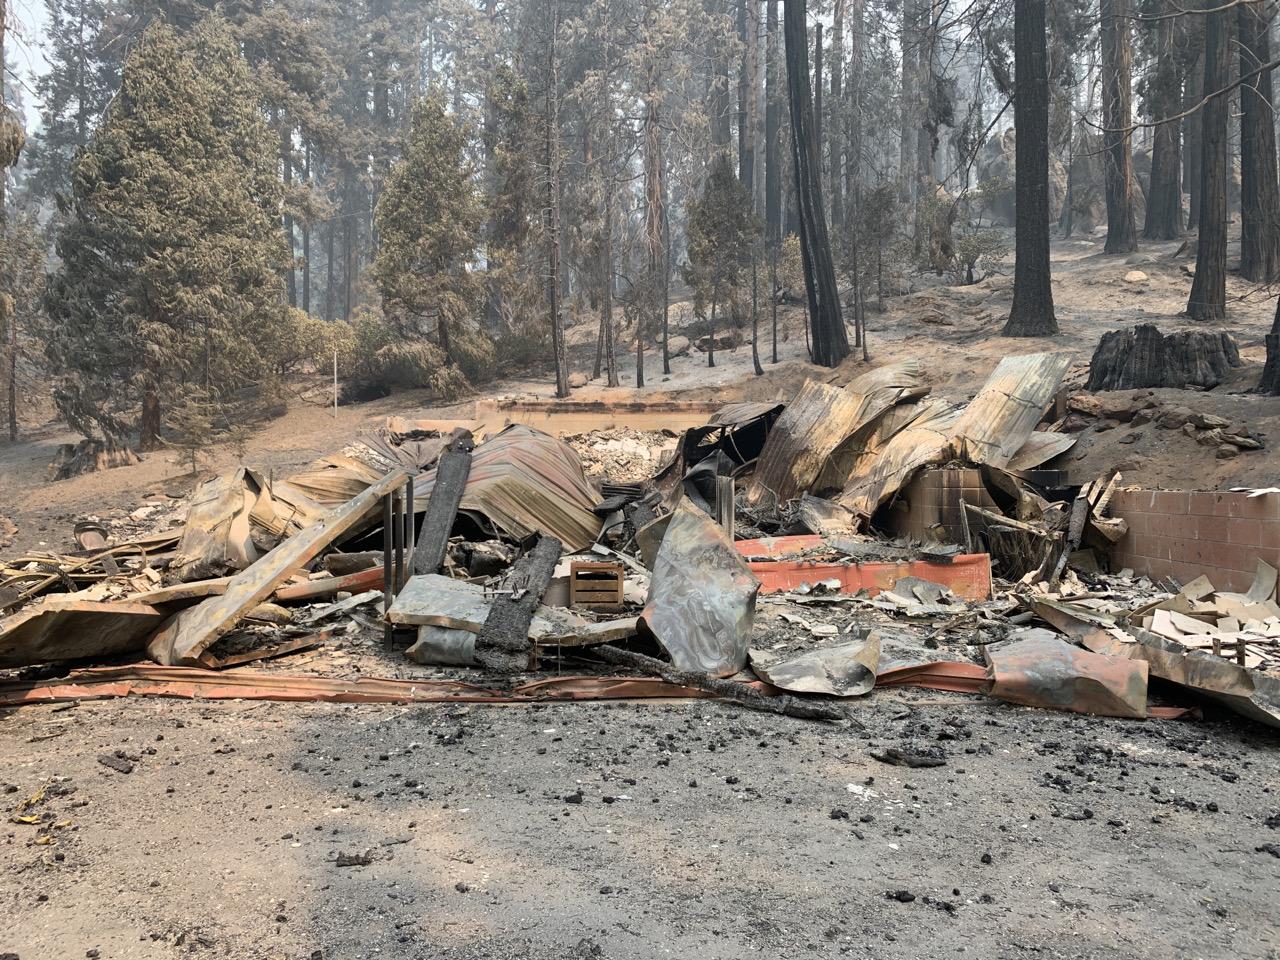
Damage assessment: destroyed